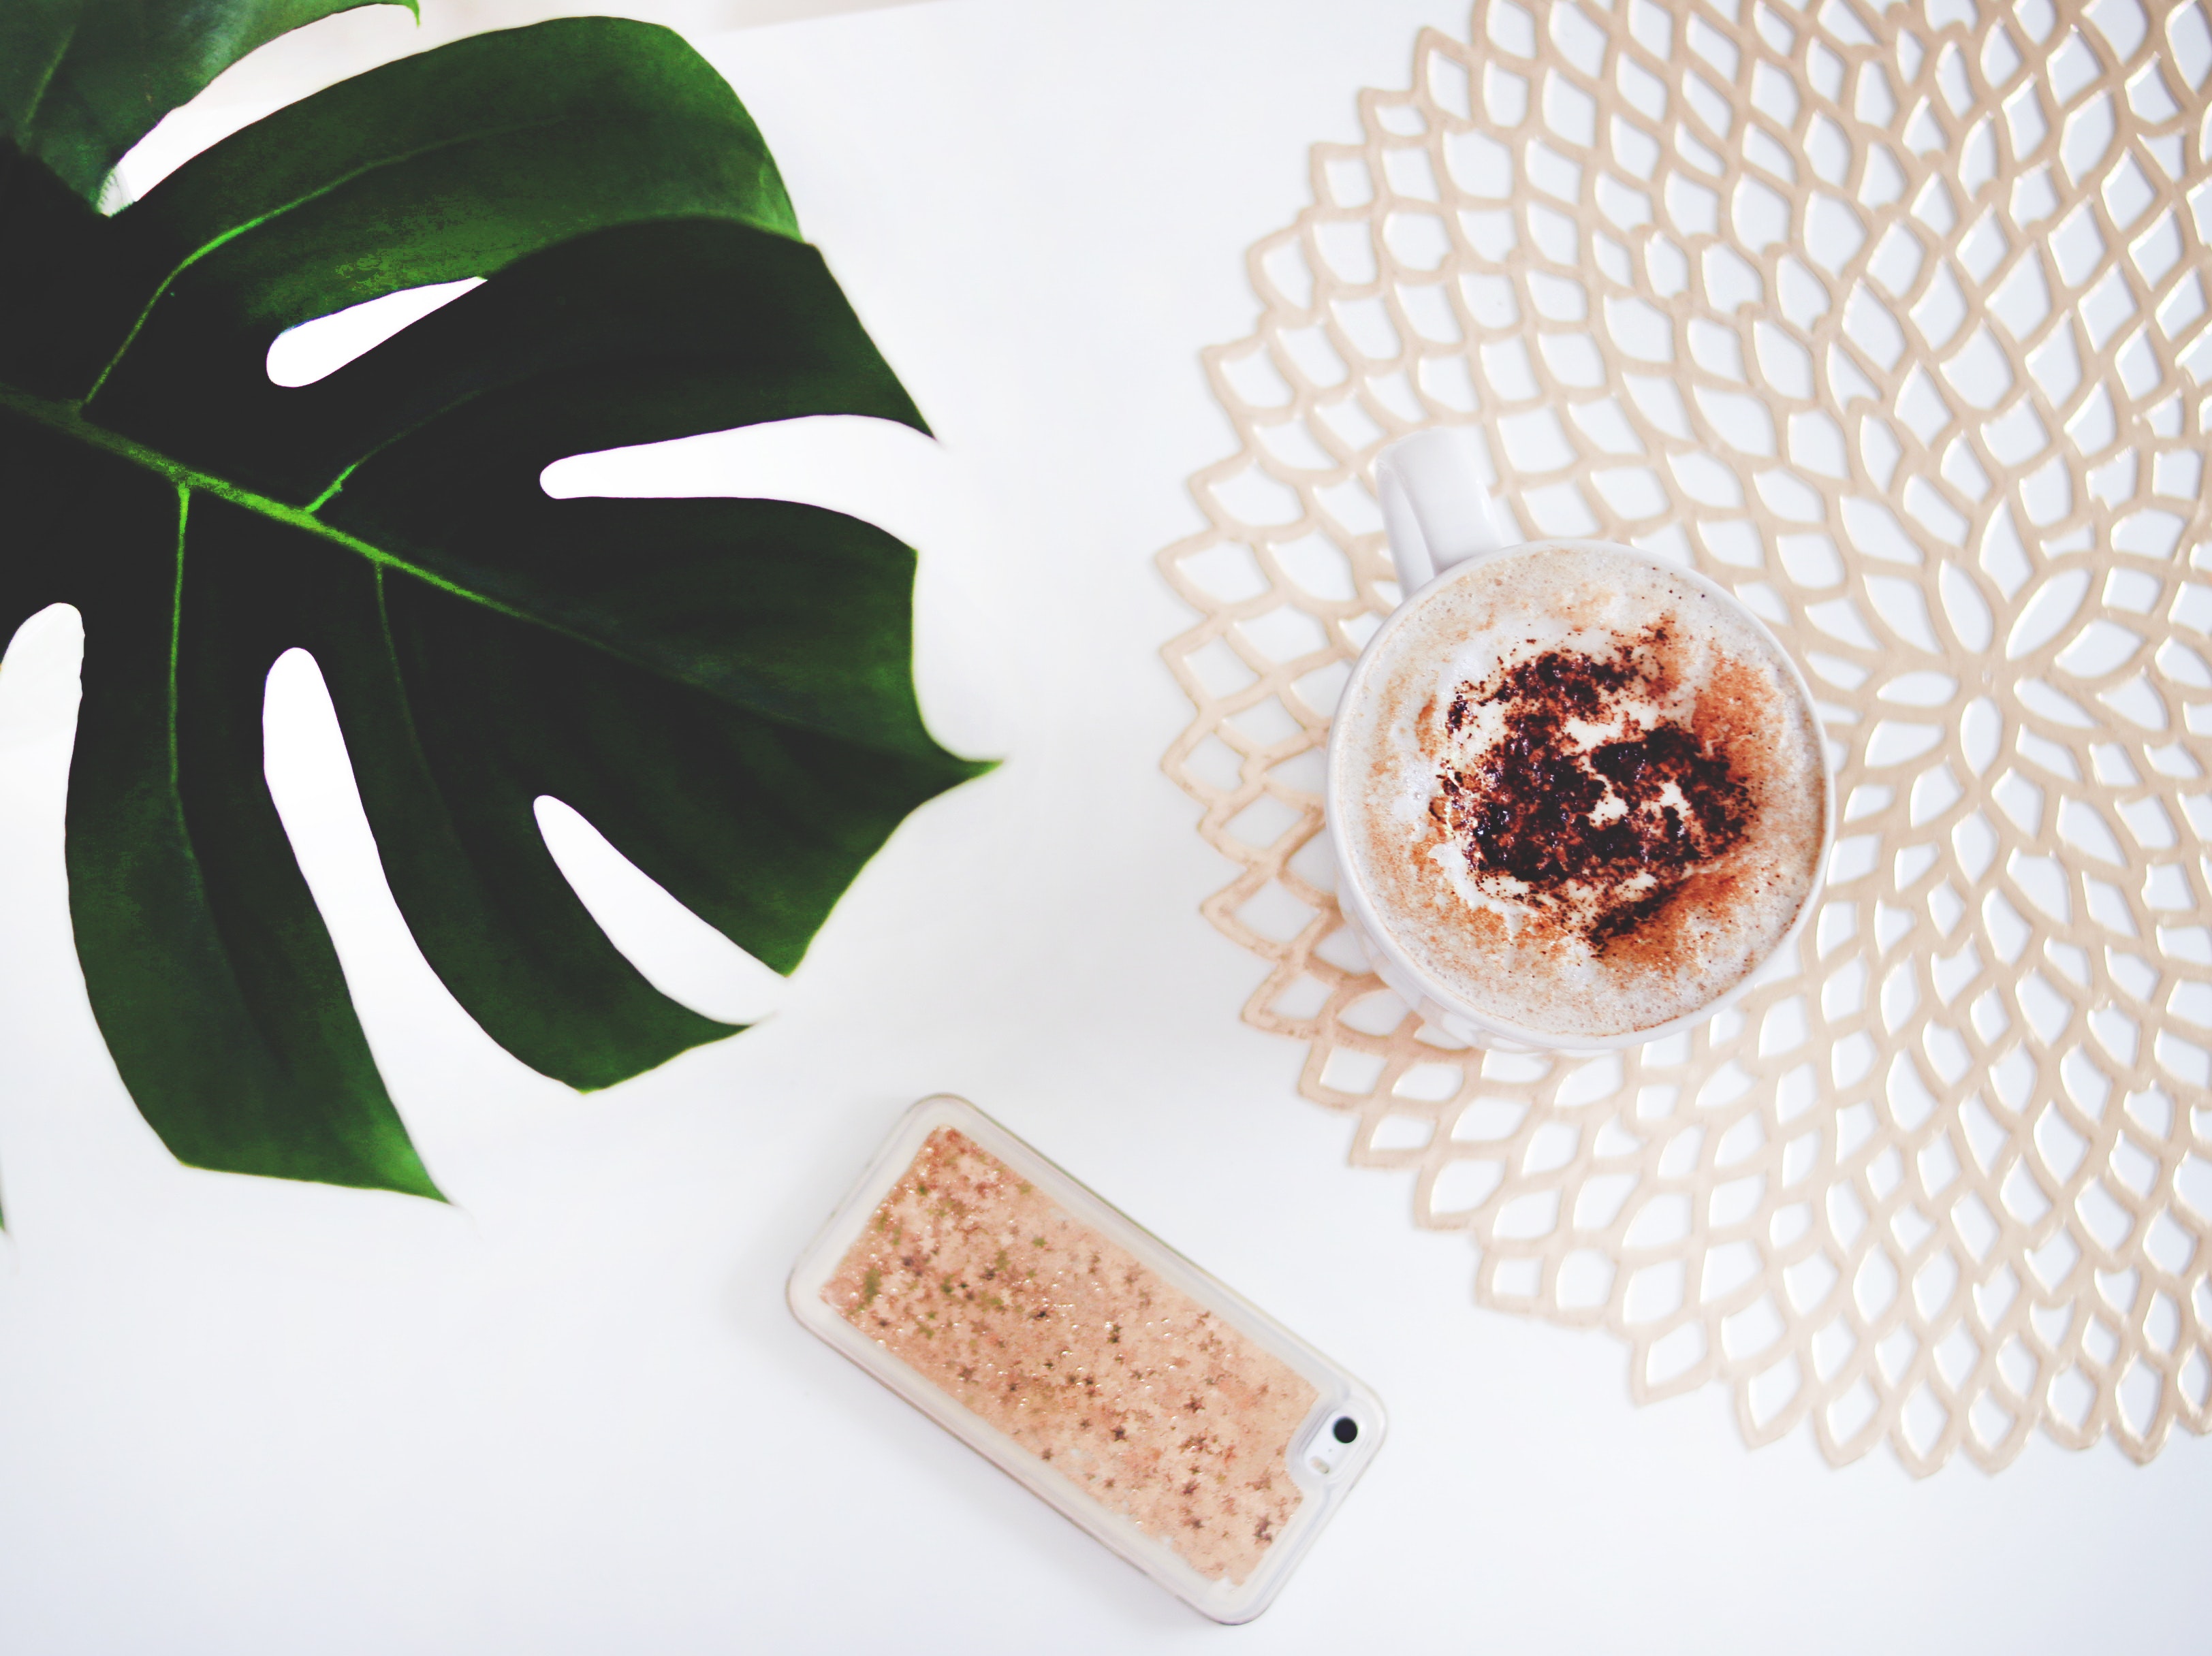
food, cuisine